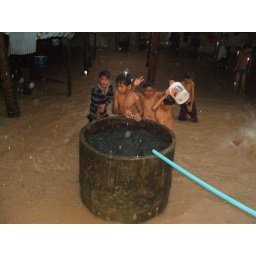
the rear of happy house floods in the wet so the boys make the most of it